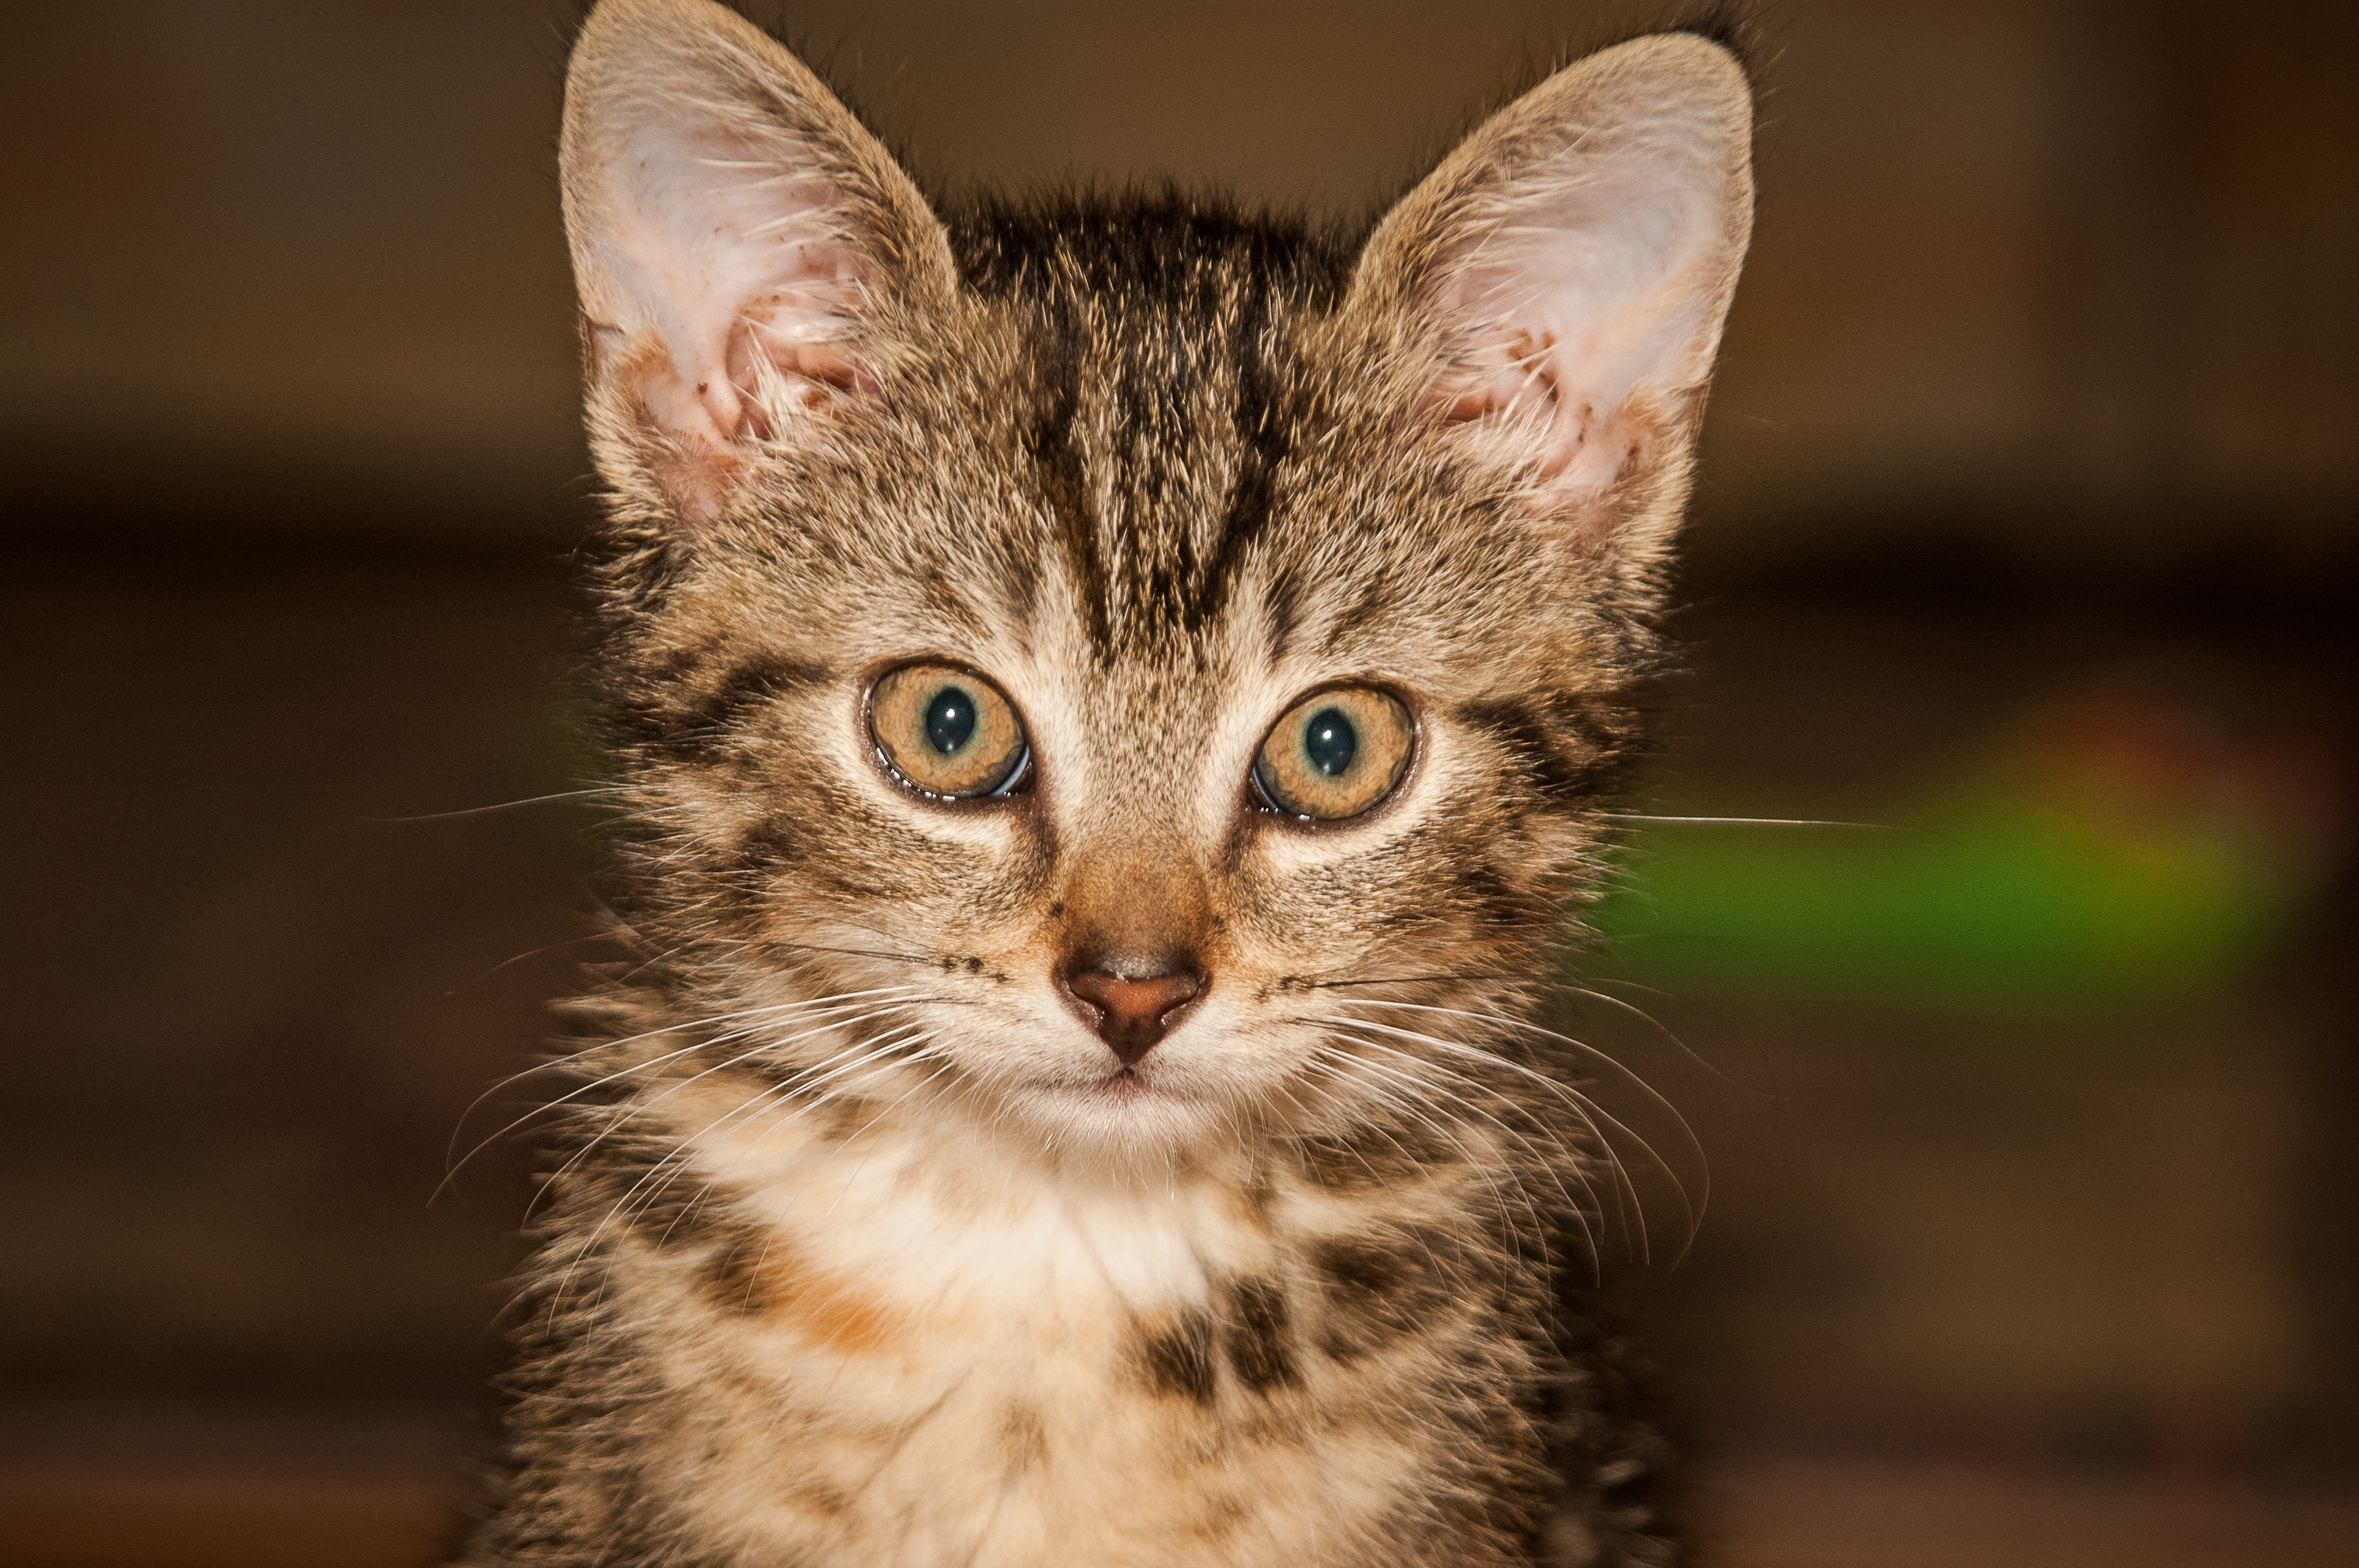
pet, kitten, cat, mammal, fauna, playful, close up, whiskers, savannah, adidas, head, vertebrate, mieze, domestic cat, cat face, young cat, tabby cat, bengal, european shorthair, wild cat, small to medium sized cats, cat like mammal, carnivoran, domestic short haired cat, pixie bob, rusty spotted cat, ocicat, toyger